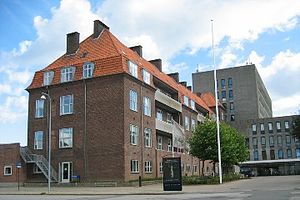
Sygehusapotek Fredericia og Kolding Sygehuse
Fredericia Sygehus, hvor den ene af sygehusapotekets to afdelinger er beliggende
Sygehusapotek Fredericia og Kolding Sygehuse er et af de fem sygehusapoteker i Region Syddanmark og er offentligt ejet af regionen. Sygehusapoteket består af to sygehusafdelinger beliggende på henholdsvis Kolding Sygehus og Fredericia Sygehus.